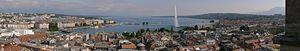
Vue panoramique de Genève depuis la tour de la cathédrale St-Pierre